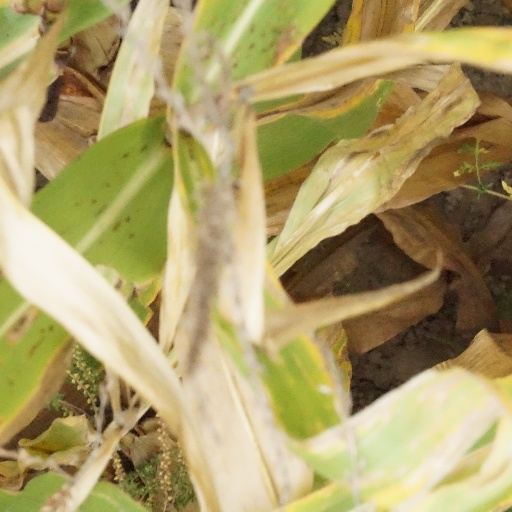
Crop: maize; corn